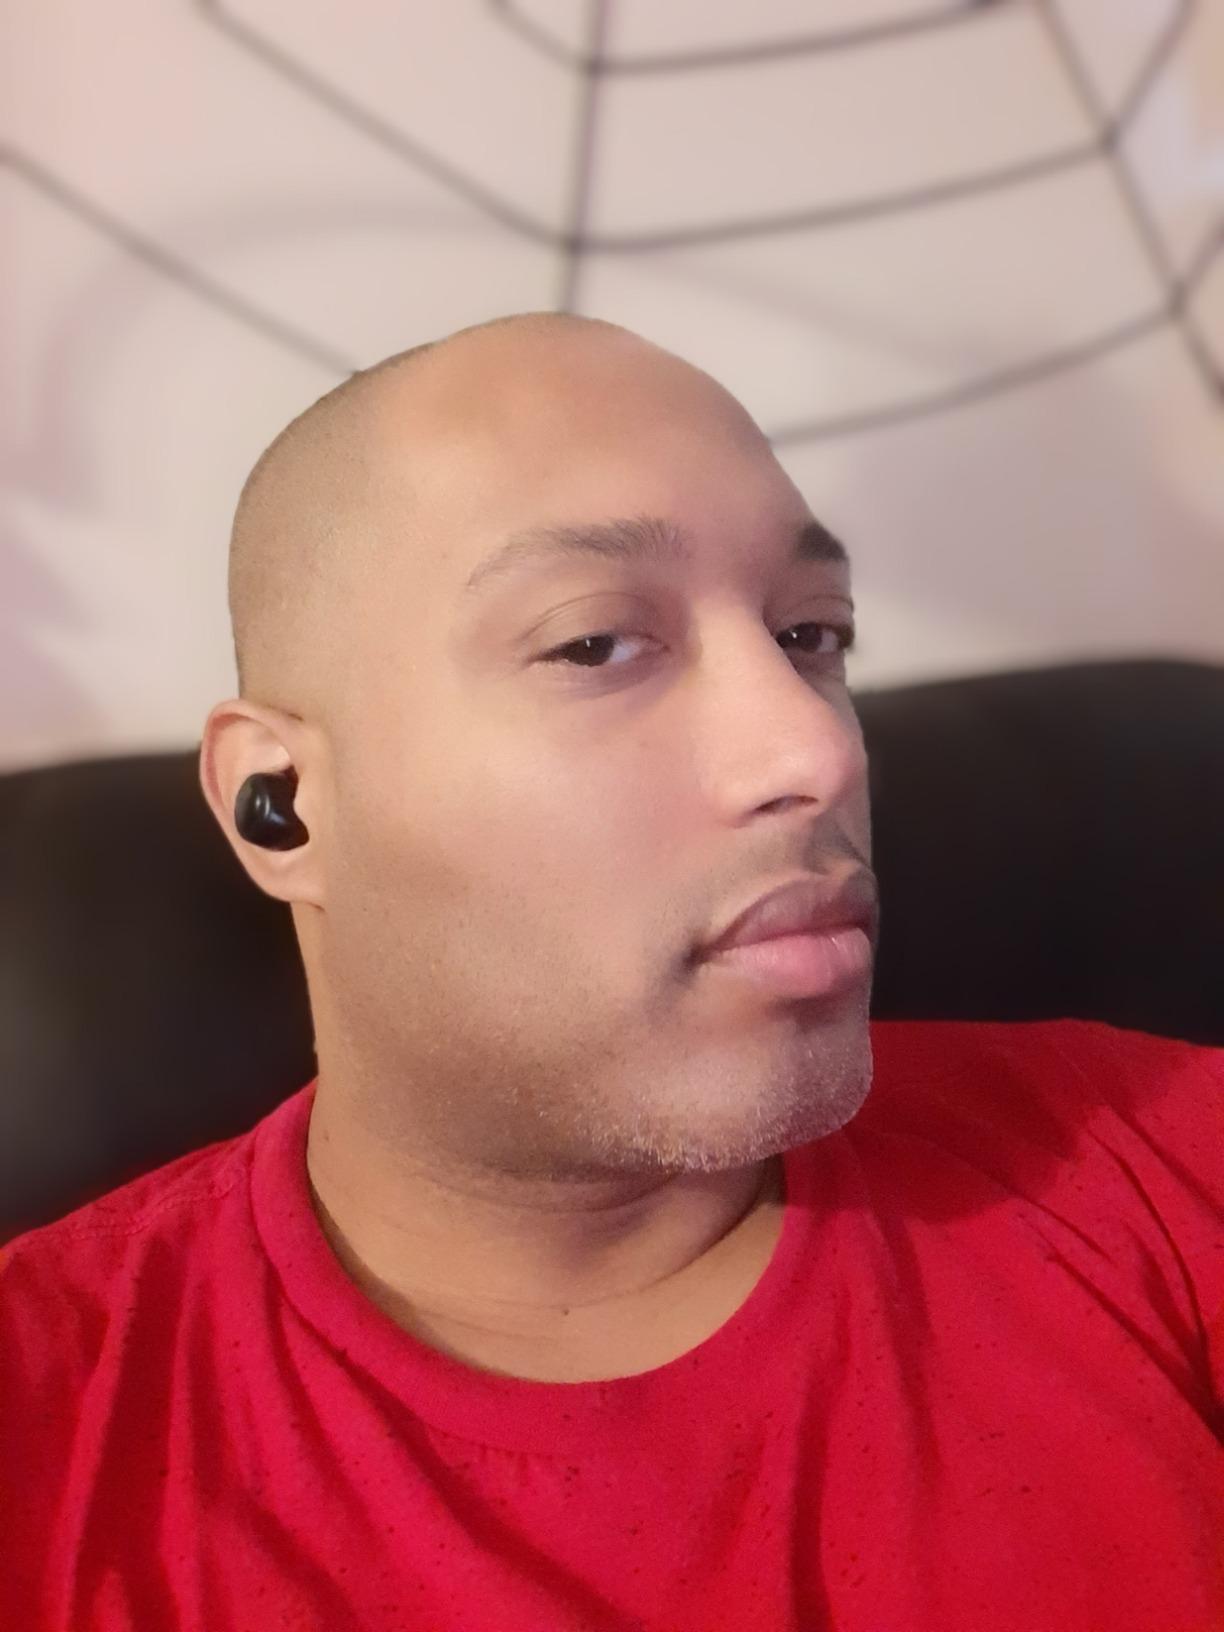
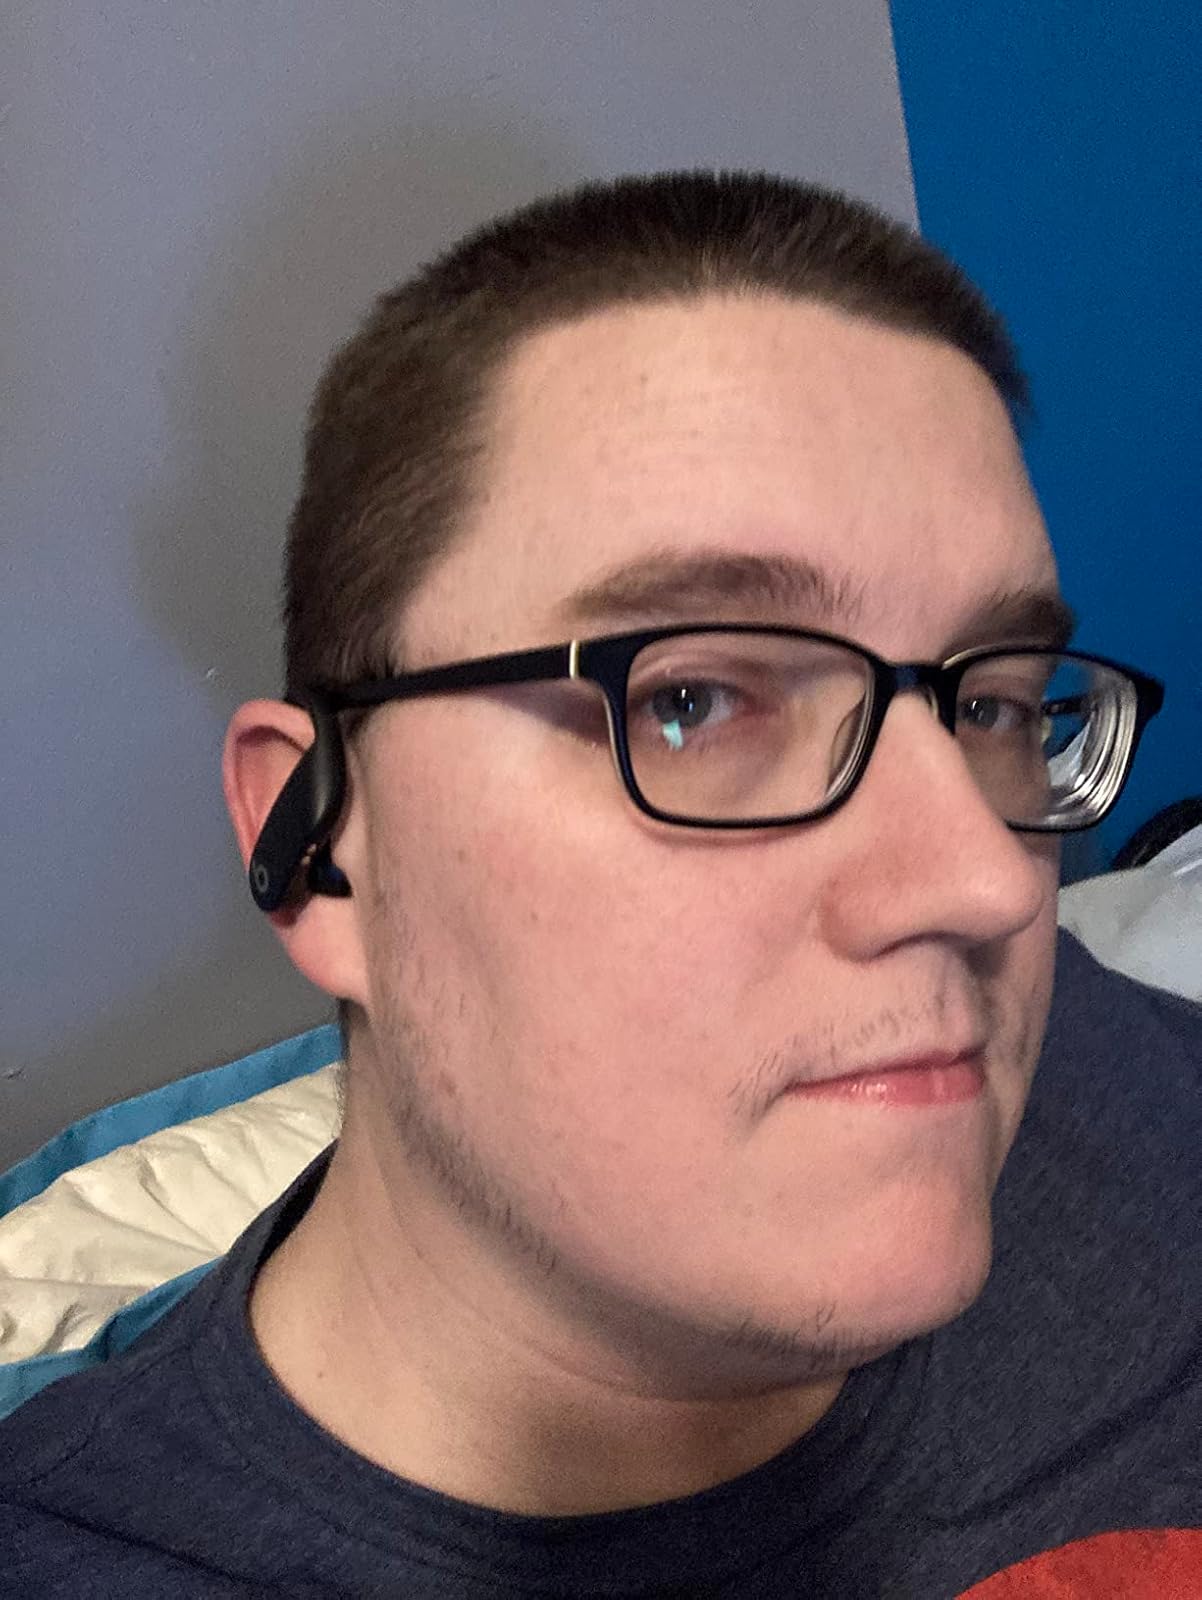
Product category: earbuds
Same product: no